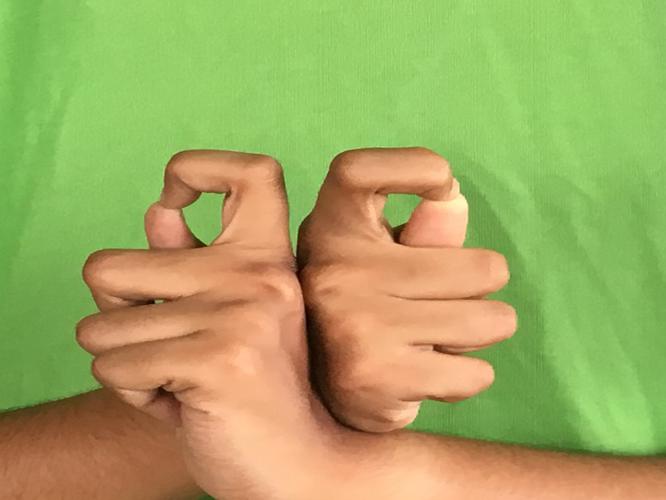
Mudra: Berunda
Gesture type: double_hand